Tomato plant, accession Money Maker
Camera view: tilt-top (135 deg); turntable rotation: 330 degrees
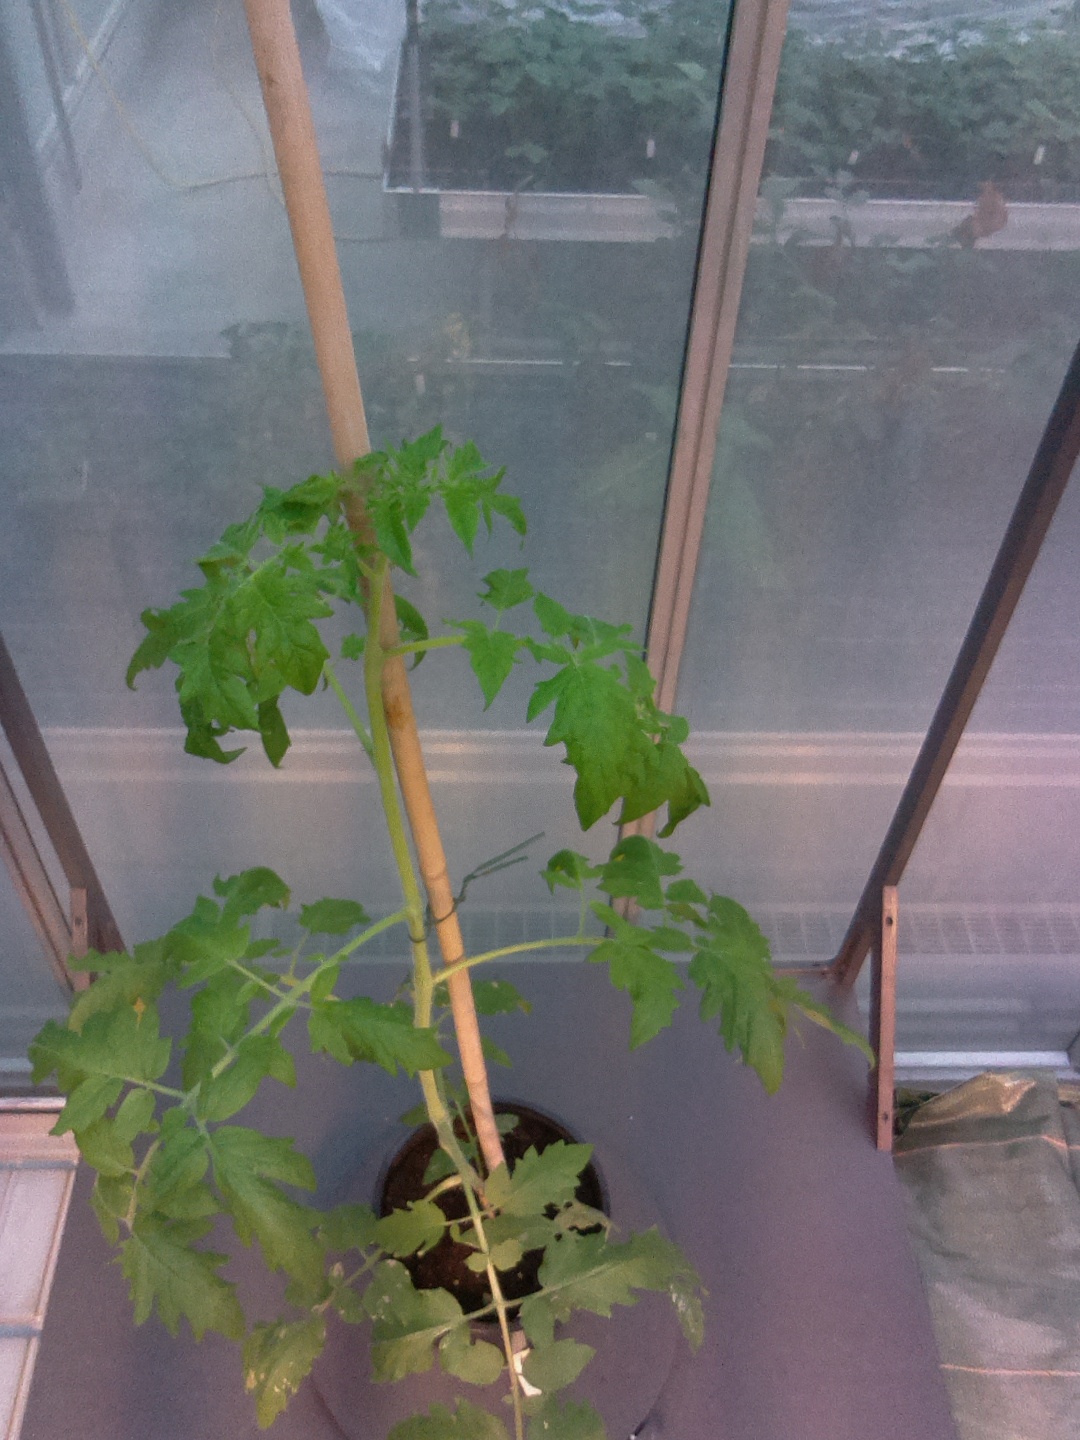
BBCH growth stage 16: 12 of true leaves visible